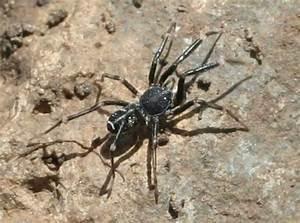
spider